Roath Library

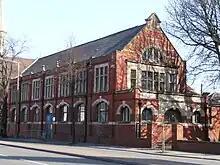
Roath Library

Roath Library is a Grade II listed building on Newport Road, Cardiff, on the border of the Roath and Adamsdown districts. In 2014 the library closed for repairs, and in 2015 it was decided to close the library permanently.